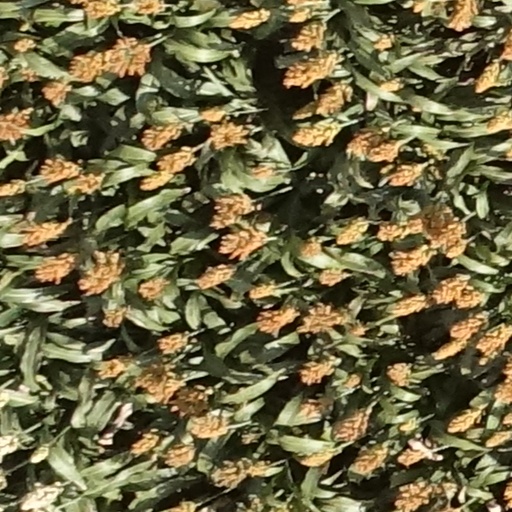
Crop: sorghum